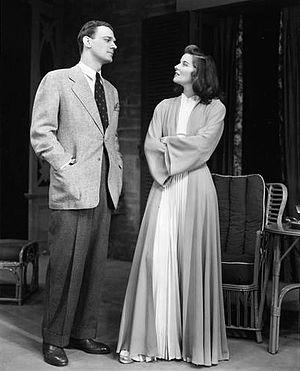
The Philadelphia Story est une pièce de théâtre de Philip Barry créée en 1939 et jouée la première fois au Shubert Theatre à Broadway le 28 mars 1939. Écrite comme un véhicule pour Katharine Hepburn, son succès a marqué un retournement de situation pour l'actrice, qui était devenue l'une des stars de cinéma jugées "poison du box-office" en 1938.